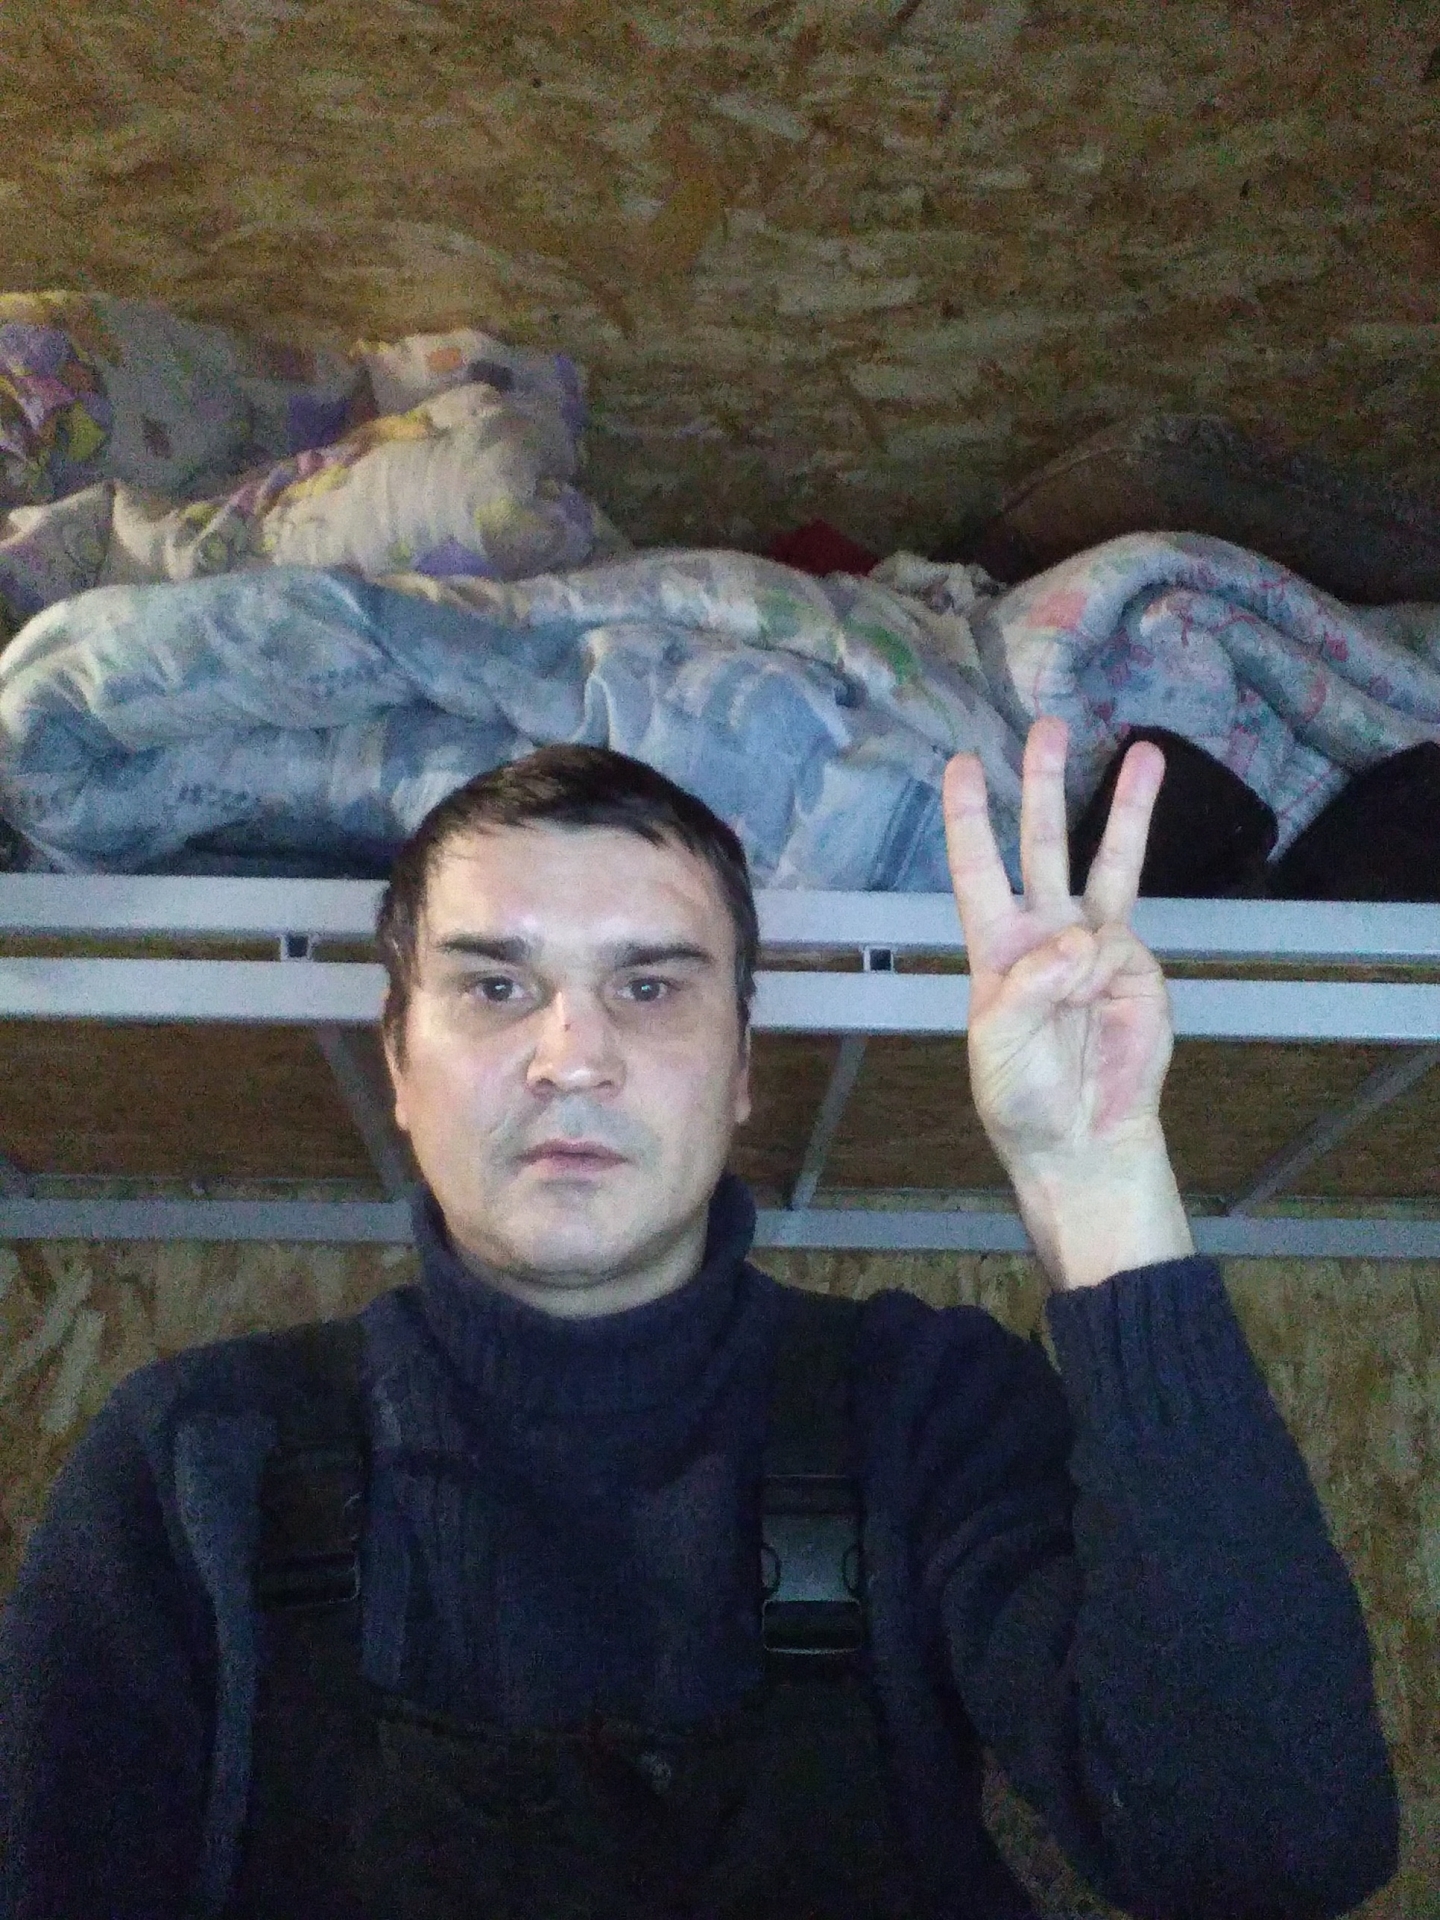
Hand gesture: three